Petrovskoye, Petrovsky District, Tambov Oblast

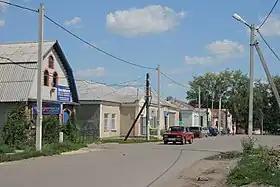
Street of Petrovskoye

Petrovskoye is a rural locality (a "selo") and the administrative center of Petrovsky District, Tambov Oblast, Russia. Population: